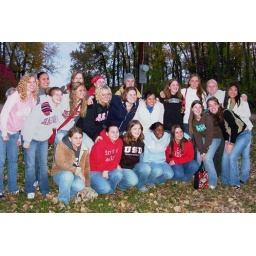
I'm in there I swear. In the back with the grey hat and yellow sweatshirt.